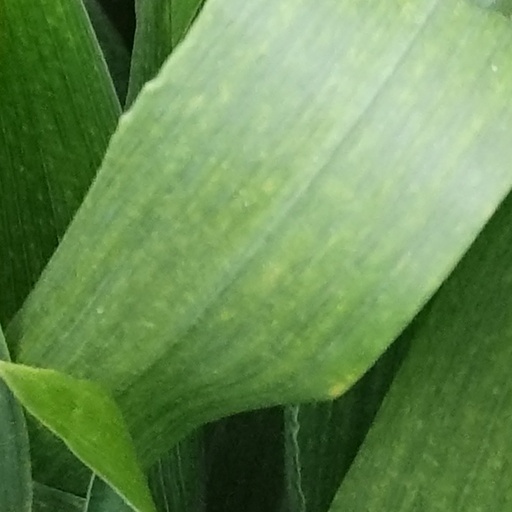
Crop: wheat